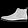
Label: Ankle boot